History of Gdańsk

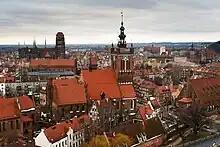
St. Catherine's Church, completed in 1239

In the area of the current Great Mill the oldest settlement layers were dated by finds of pottery to the 11th century or the turn of the 12th. Though the area between St. Nicholas Church and the Great Mill has not yet been sufficiently surveyed, it has been suggested by Paner that in the course of the 11th century the settlement just south of St. Nicholas was expanded to the northwest to reach the vicinity of the Great Mill and, possibly, the area around St. Catherine church. In the northern vicinity of St. Nicholas, in the area of the current market hall, settlement then started probably in the 12th century. , archaeologists have not been able to find traces of fortifications around the before mentioned settlement(s).